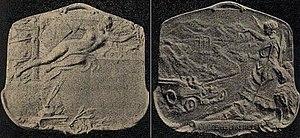
Avers (g.) et revers (d.) de la médaille due au sculpteur Louis Oury, exécutée pour la Dépêche du Midi et remise au vainqueur de la 'Coupe des Pyrénées' automobile de 1905.
La Coupe des Pyrénées était une randonnée pour voitures de tourisme organisée à partir de 1905 par le journal La Dépêche du Midi et La Vie au grand air, qui avait pour but de promouvoir la région pyrénéenne.